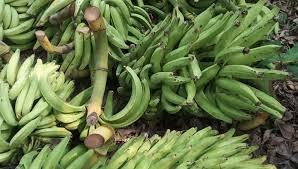
Mikungu mingi ya ndizi mbichi za kupika, zikiwa bado na rangi ya kijani.  Zimepangwa pamoja juu ya majani au sakafu ya ardhini. Mazingira yanaashiria mahali pa kuvunia au sokoni.